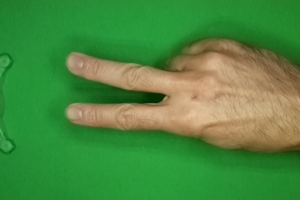
Label: scissors